Basketball in Argentina

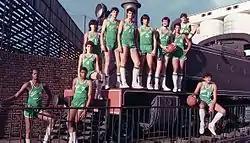
Ferro C. Oeste, the first champion of the LNB

For the 1984 edition there was 64 teams. The association decided to retire 10 teams, moving them to "Primera Nacional A". Of those teams, 4 were from city of Buenos Aires, and the provinces of Buenos Aires, Córdoba and Santa Fe were represented by 2 teams each.